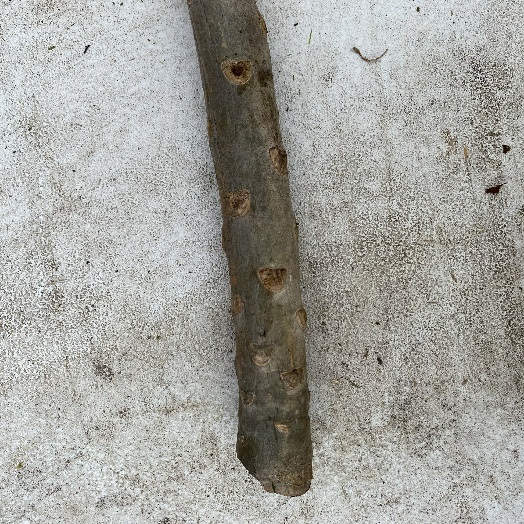
Label: Vegetation